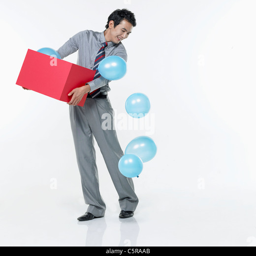
balloons coming out from the box that a man is holding